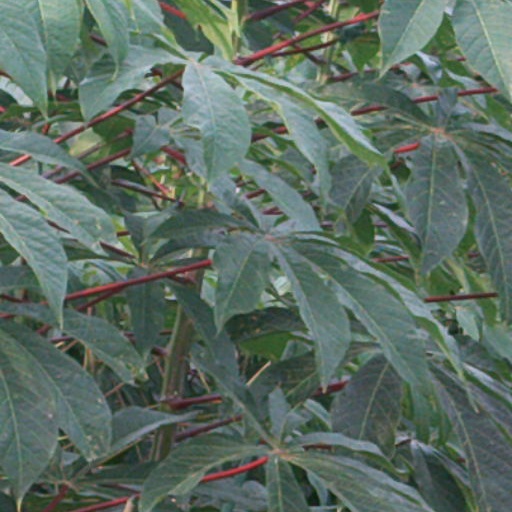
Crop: cassava